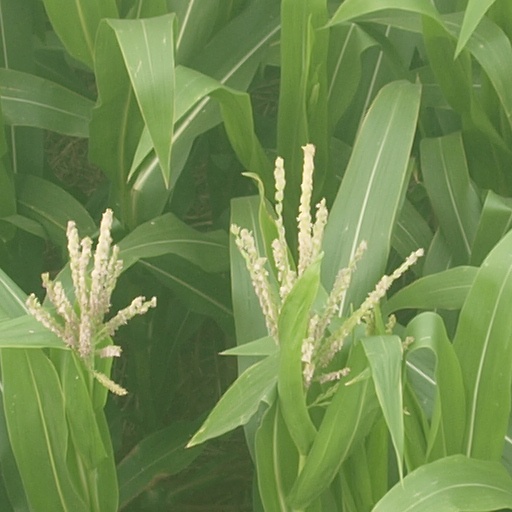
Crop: maize; corn